Petroleum Warfare Department

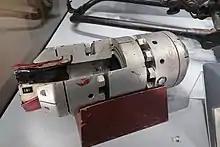
HAIS pipeline coupling.

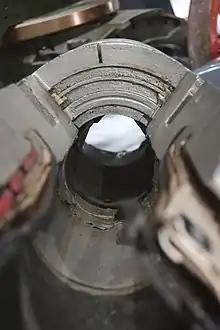
HAIS pipeline coupling interior. A burst copper disc can be seen inside.

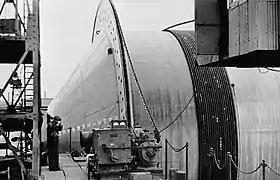
HAMEL pipe being wound onto a 'Conundrum' pipe-laying device, June 1944.

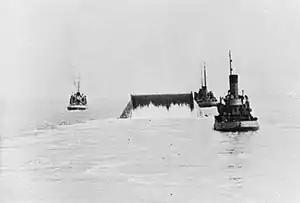
Conundrum at sea.

Operation Pluto (Pipe-Lines Under The Ocean) was an operation to construct oil pipelines under the English Channel between England and France in support of Operation Overlord – the allied invasion of France.